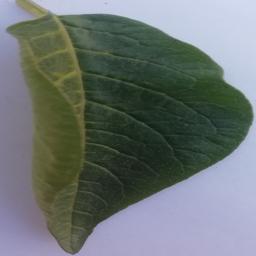
Label: Potato___Healthy